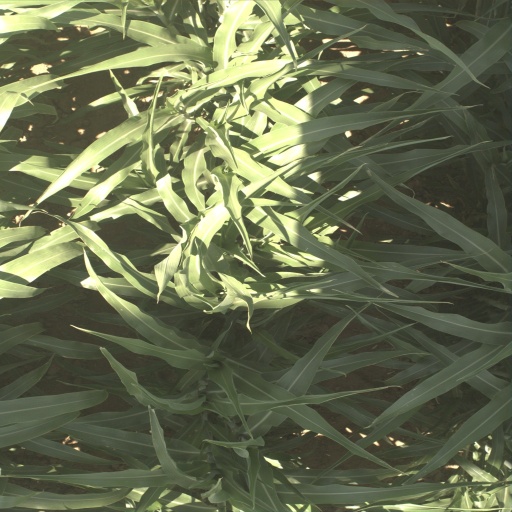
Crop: sorghum